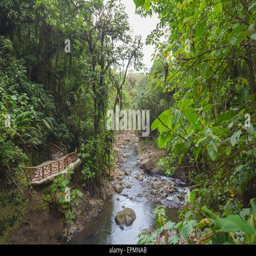
river flows in the rainforest